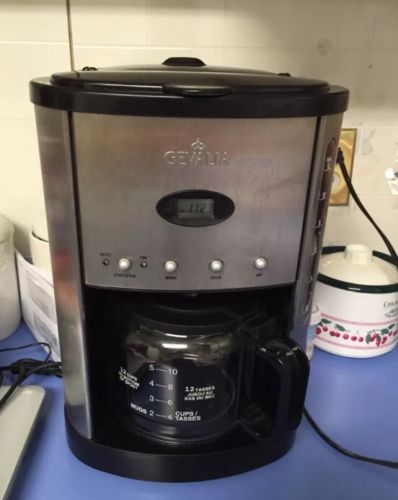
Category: coffee maker